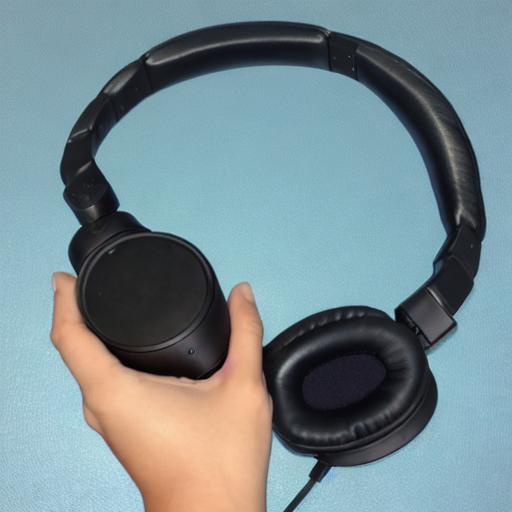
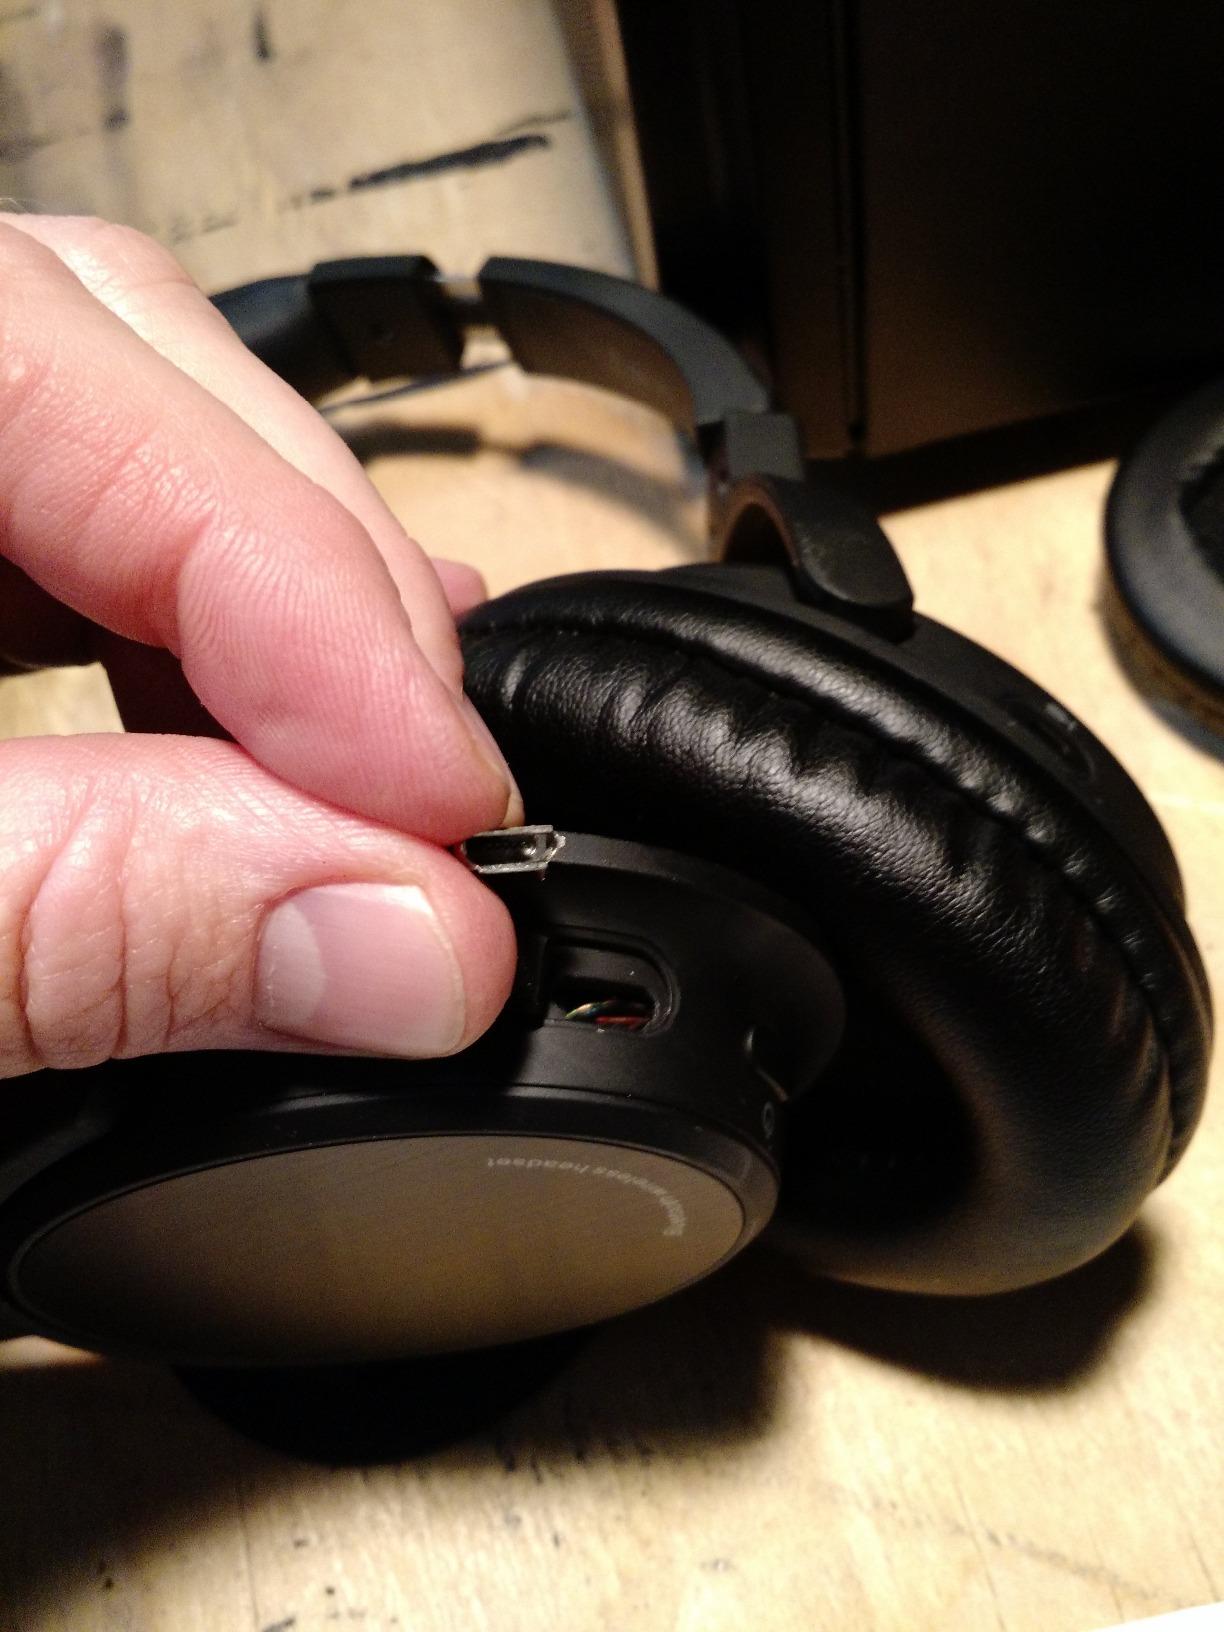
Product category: headphones
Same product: no